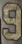
Number: 9